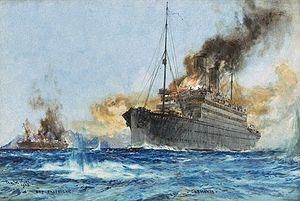
Le SMS Cap Trafalgar est le plus gros paquebot à vapeur de la compagnie maritime allemande, la Hamburg Süd, à son lancement.
Un croiseur auxiliaire est un navire marchand armé utilisé par la marine militaire d'un État, soit pour la défense du commerce maritime, soit pour l'attaque d'icelui. Ce type de navire est utilisé principalement au cours des deux conflits mondiaux du XXe siècle. Pour des fins agressives en ce qui concerne l'Allemagne ; pour, principalement, des fins défensives pour les marines alliées.